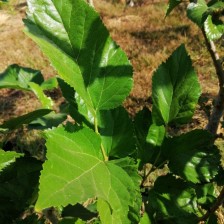
Variety: Buriram60